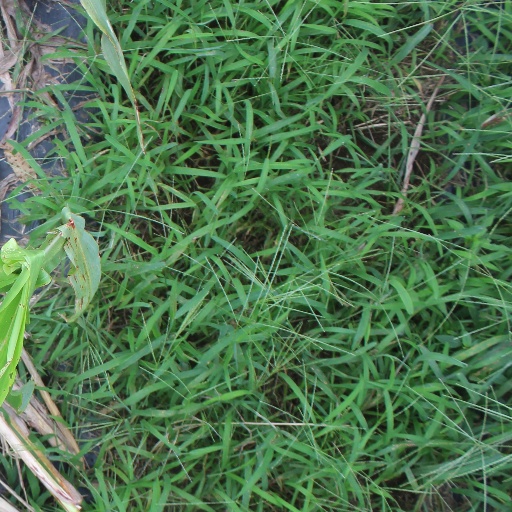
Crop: sorghum